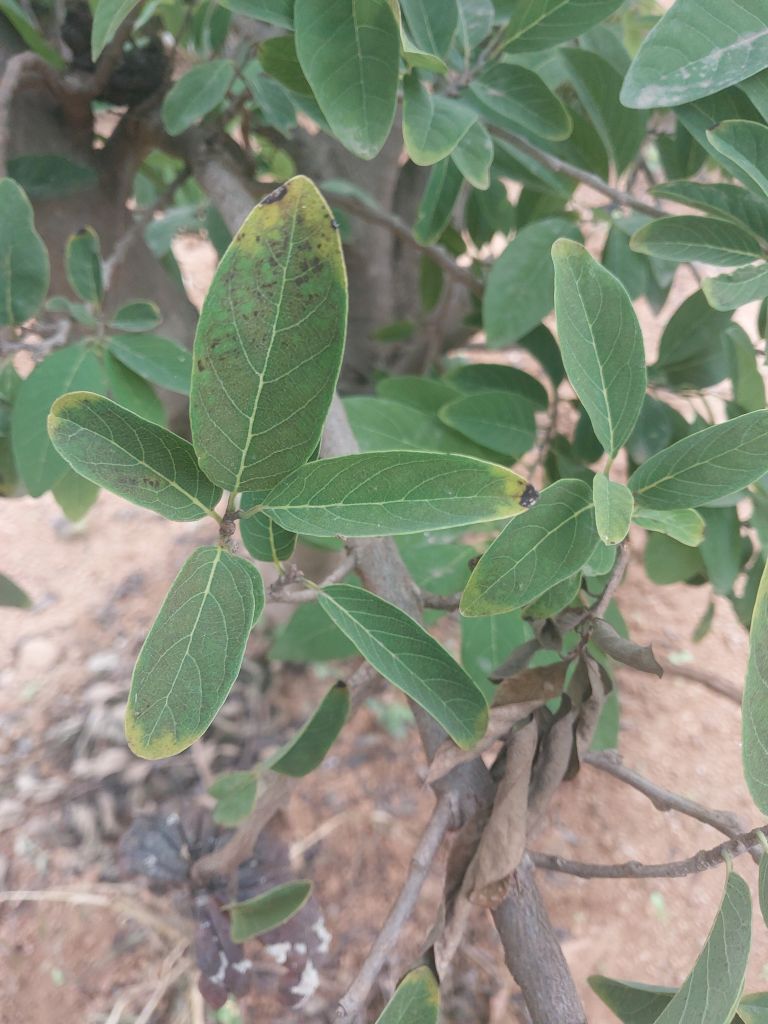
Disease label: Leaf spot on Leaves